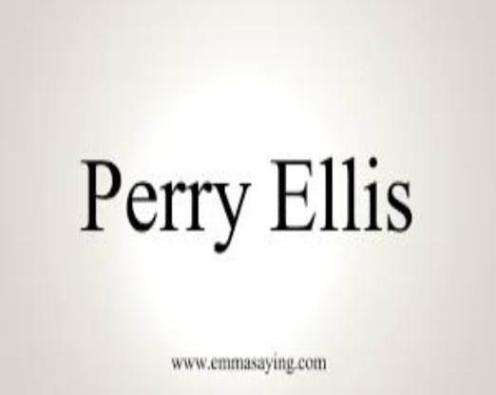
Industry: Necessities